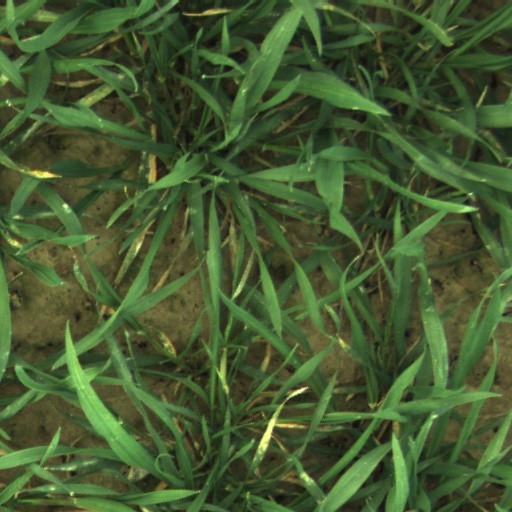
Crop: wheat